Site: brandenburg
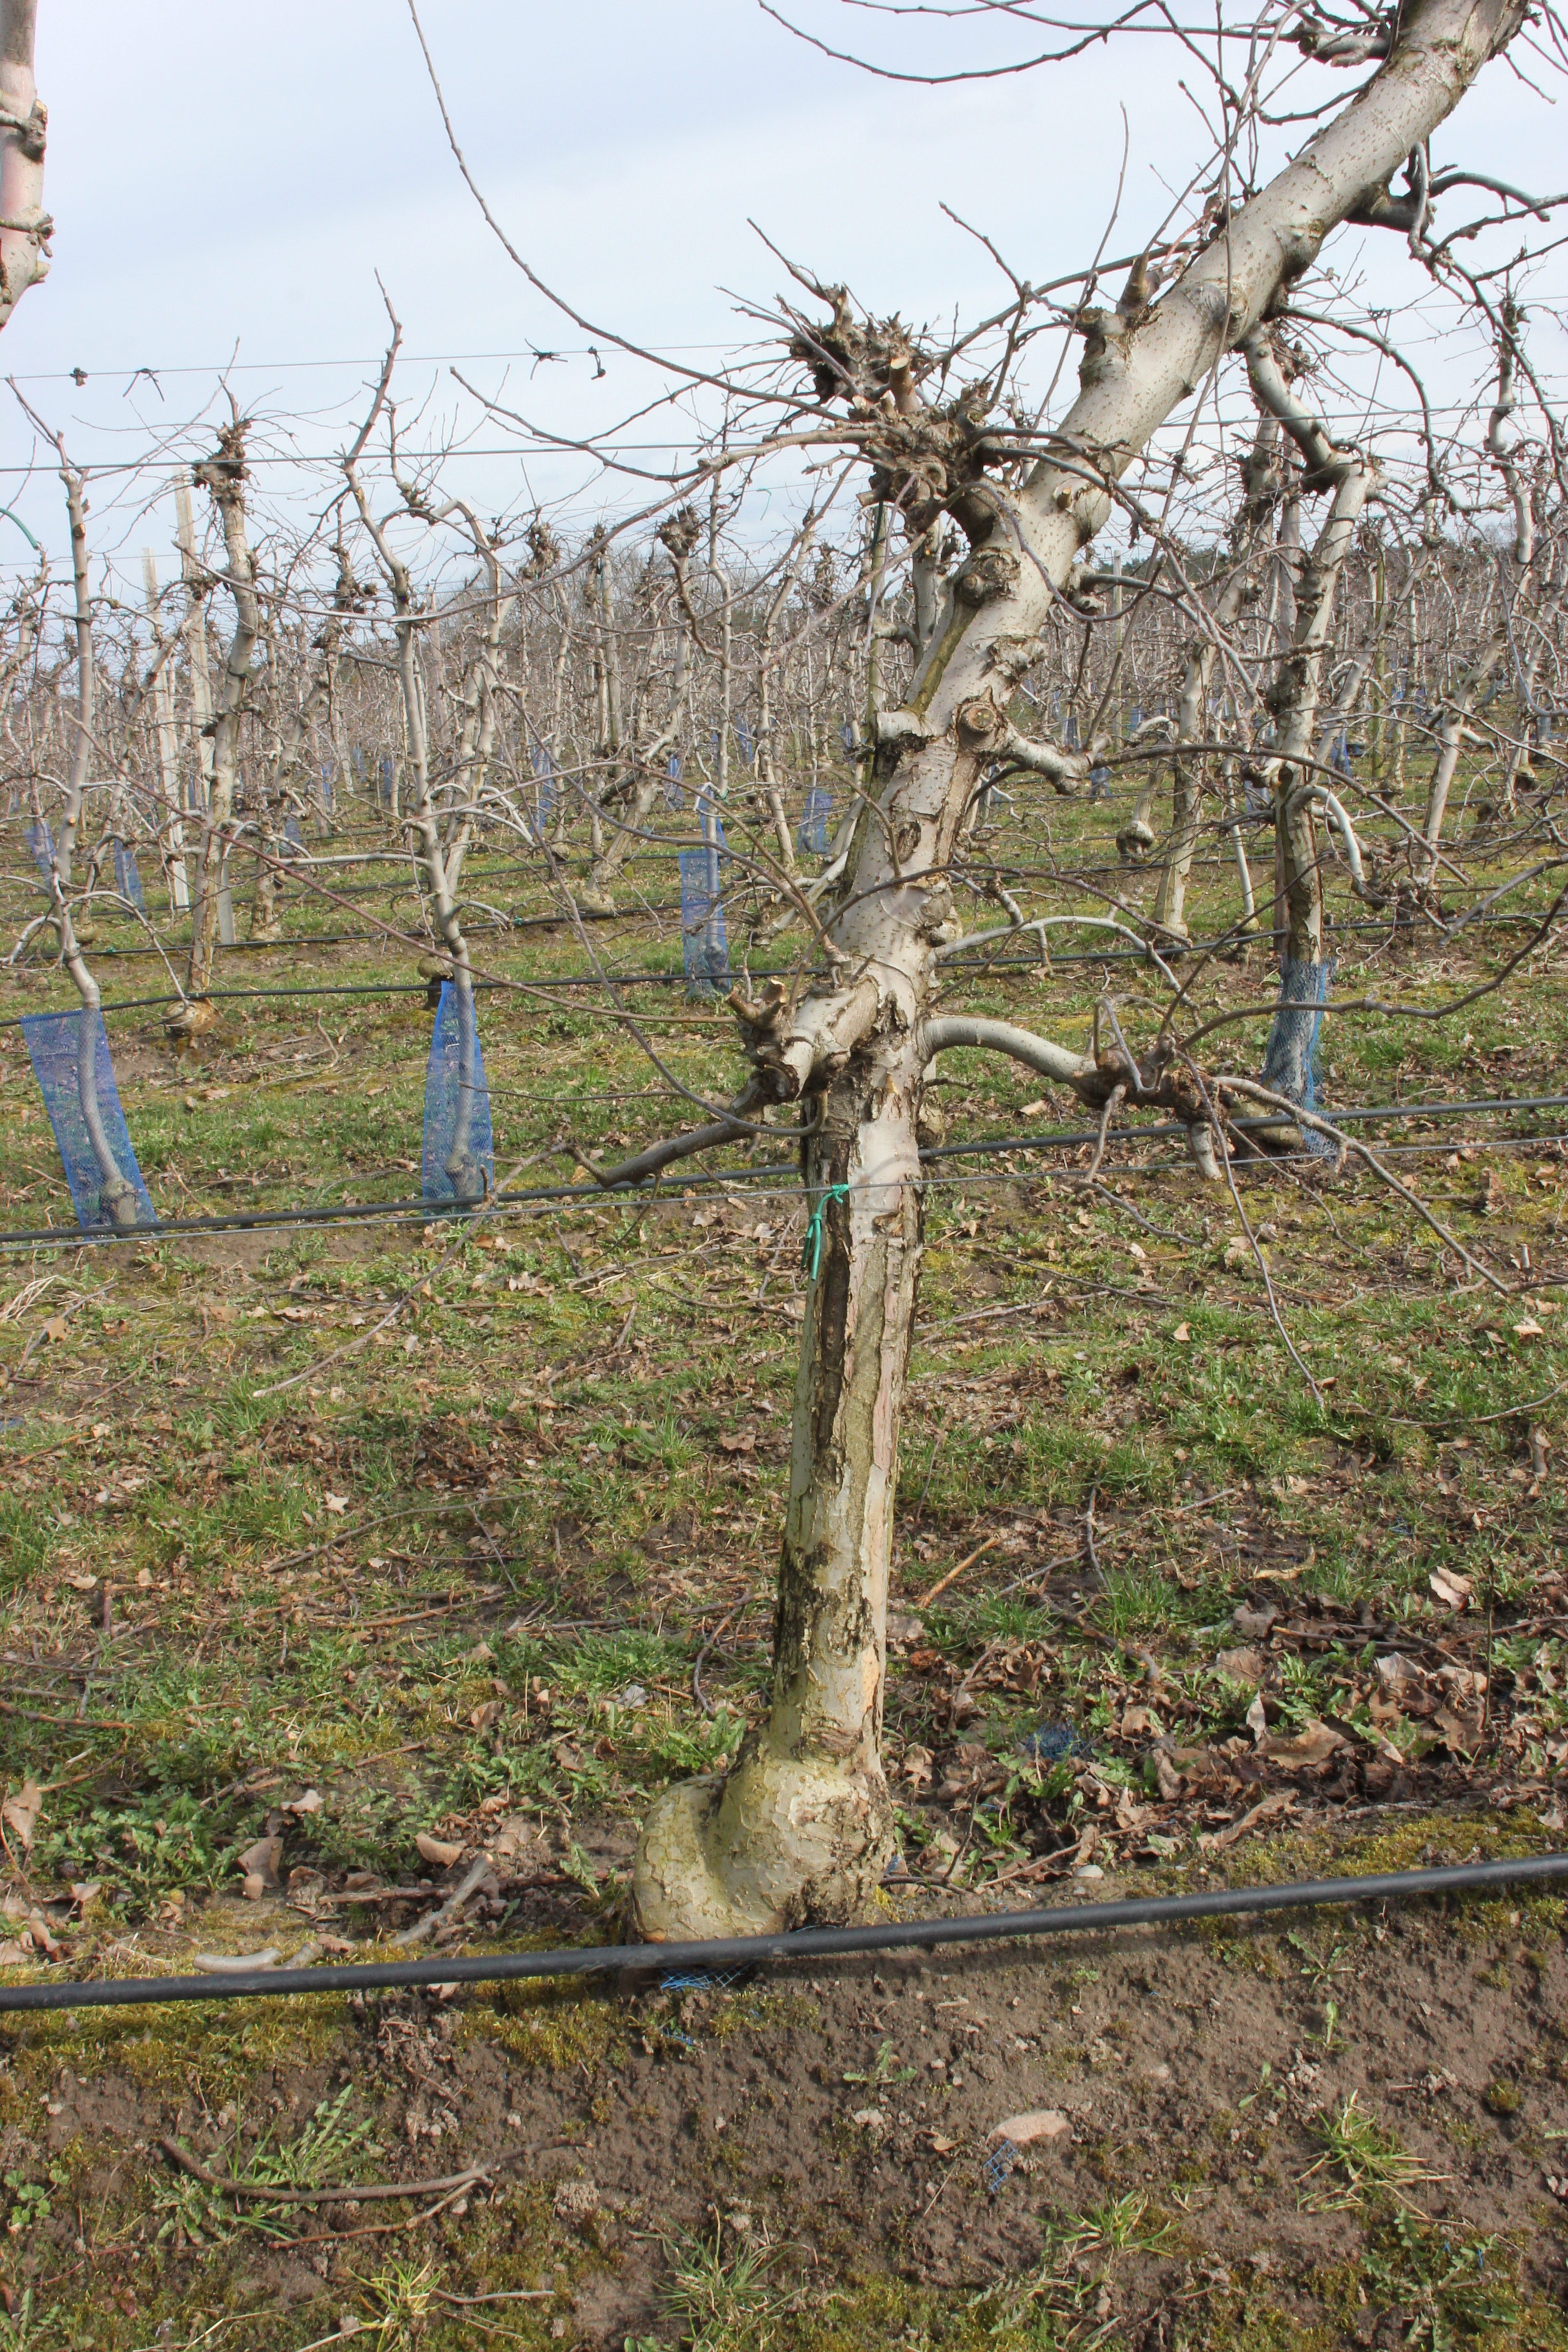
Growth stage (BBCH 01): Bud development